List of moths of Austria (N–O)

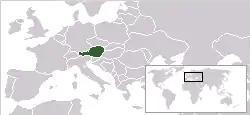
Location of Austria

Lepidoptera of Austria consist of both the butterflies and moths recorded from Austria.